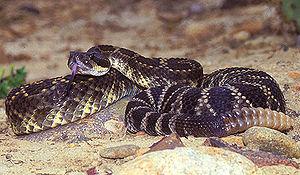
Crotalus oreganus helleri, anciennement Crotalus viridis helleri. Connu en général sous le nom de Crotale de l'ouest.
Crotalus oreganus, Le Crotale de l'Ouest, est une espèce de serpents de la famille des Viperidae.
Le parc national de Bryce Canyon est un parc national américain situé dans le Sud de l'Utah.